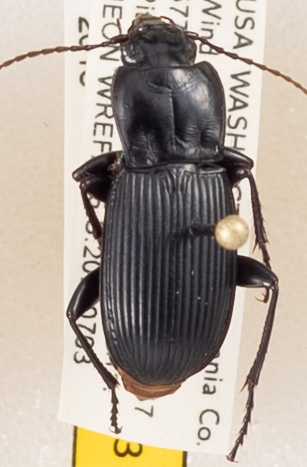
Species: Pterostichus herculaneus
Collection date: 2018-07-03
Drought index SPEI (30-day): -1.45
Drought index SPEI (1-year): -0.32
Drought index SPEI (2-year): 0.71